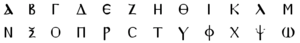
L’onciale est une graphie particulière des alphabets latin et grec utilisée du IIIᵉ au VIIIᵉ siècle. Elle a été créée à partir de la majuscule et de l’ancienne cursive romaine. C’est l’écriture par excellence des codex, adaptée à la plume.